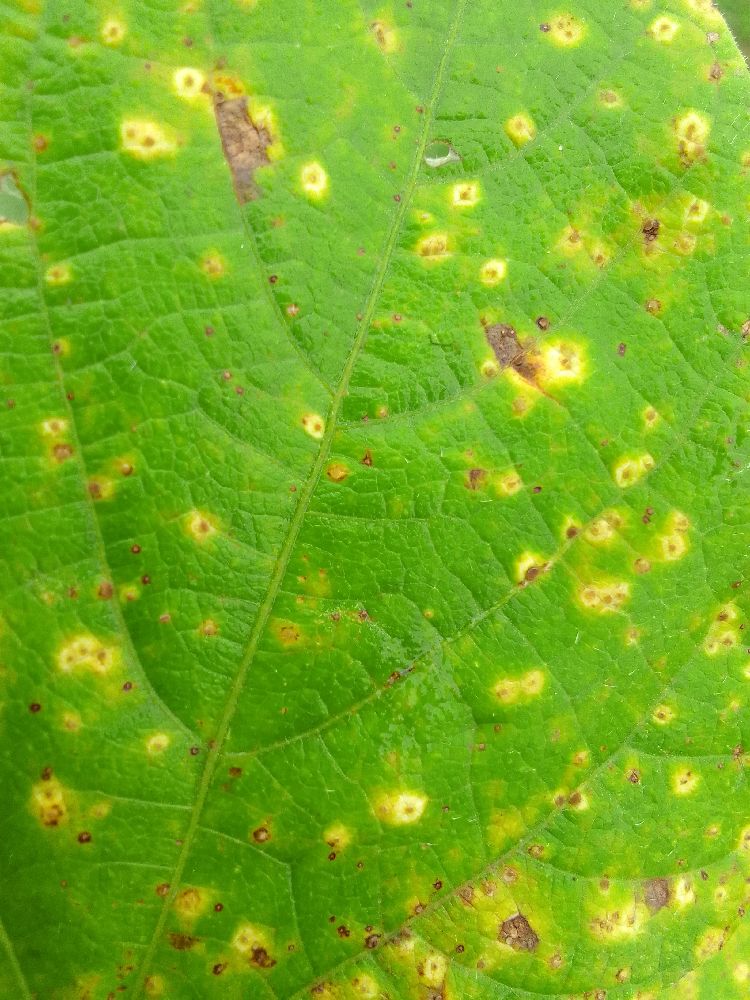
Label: rust